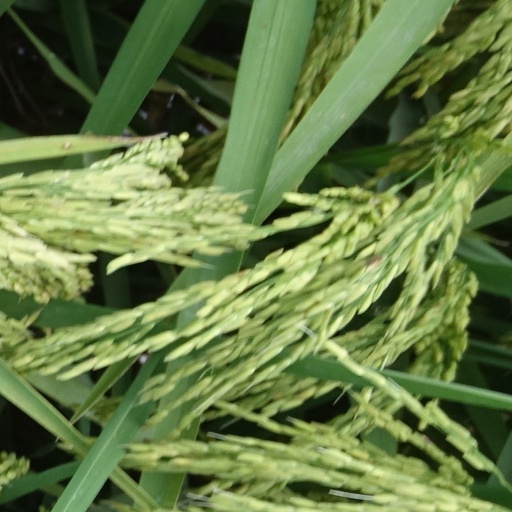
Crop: rice